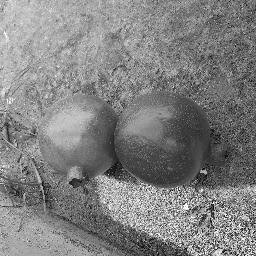
Fruit: Pomegranate
Quality: Good